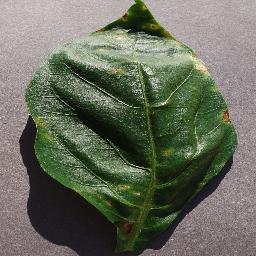
Label: Pepper,_bell___Bacterial_spot